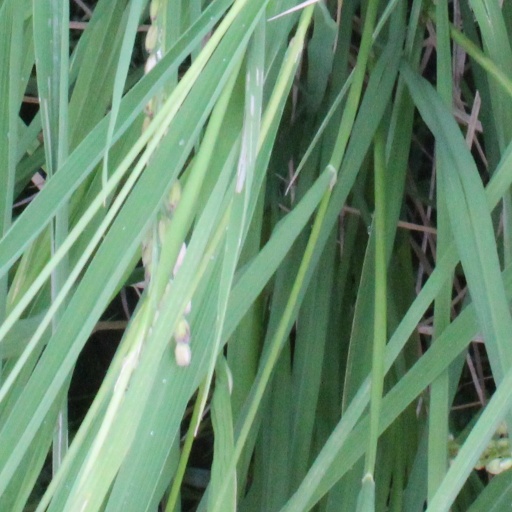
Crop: rice